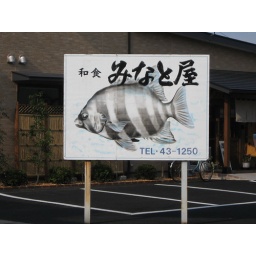
fish sign in Saito